Henri PFR

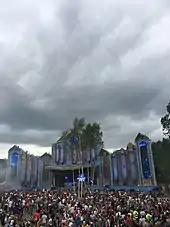
One of the Tomorrowland stages, during the Henri PFR set (2017, july).

In January 2017, he received the Pure (Belgian radio) Newcomer Award at the D6bels Music Awards. In September 2017, he was honoured by the Walloon Brabant province during the Orchid Ceremony, winning an "Orchid" in the Culture category for having contributed to the profile of the province of Walloon Brabant. In October 2017, he received the International Newcomer of the Year Award at the Fun Radio DJ Awards during the Amsterdam Dance Event.